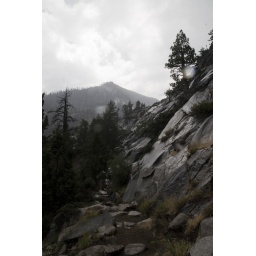
mountains and rain near lake tahoe